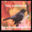
Label: bird